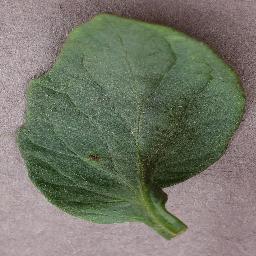
Label: Tomato___Bacterial_spot